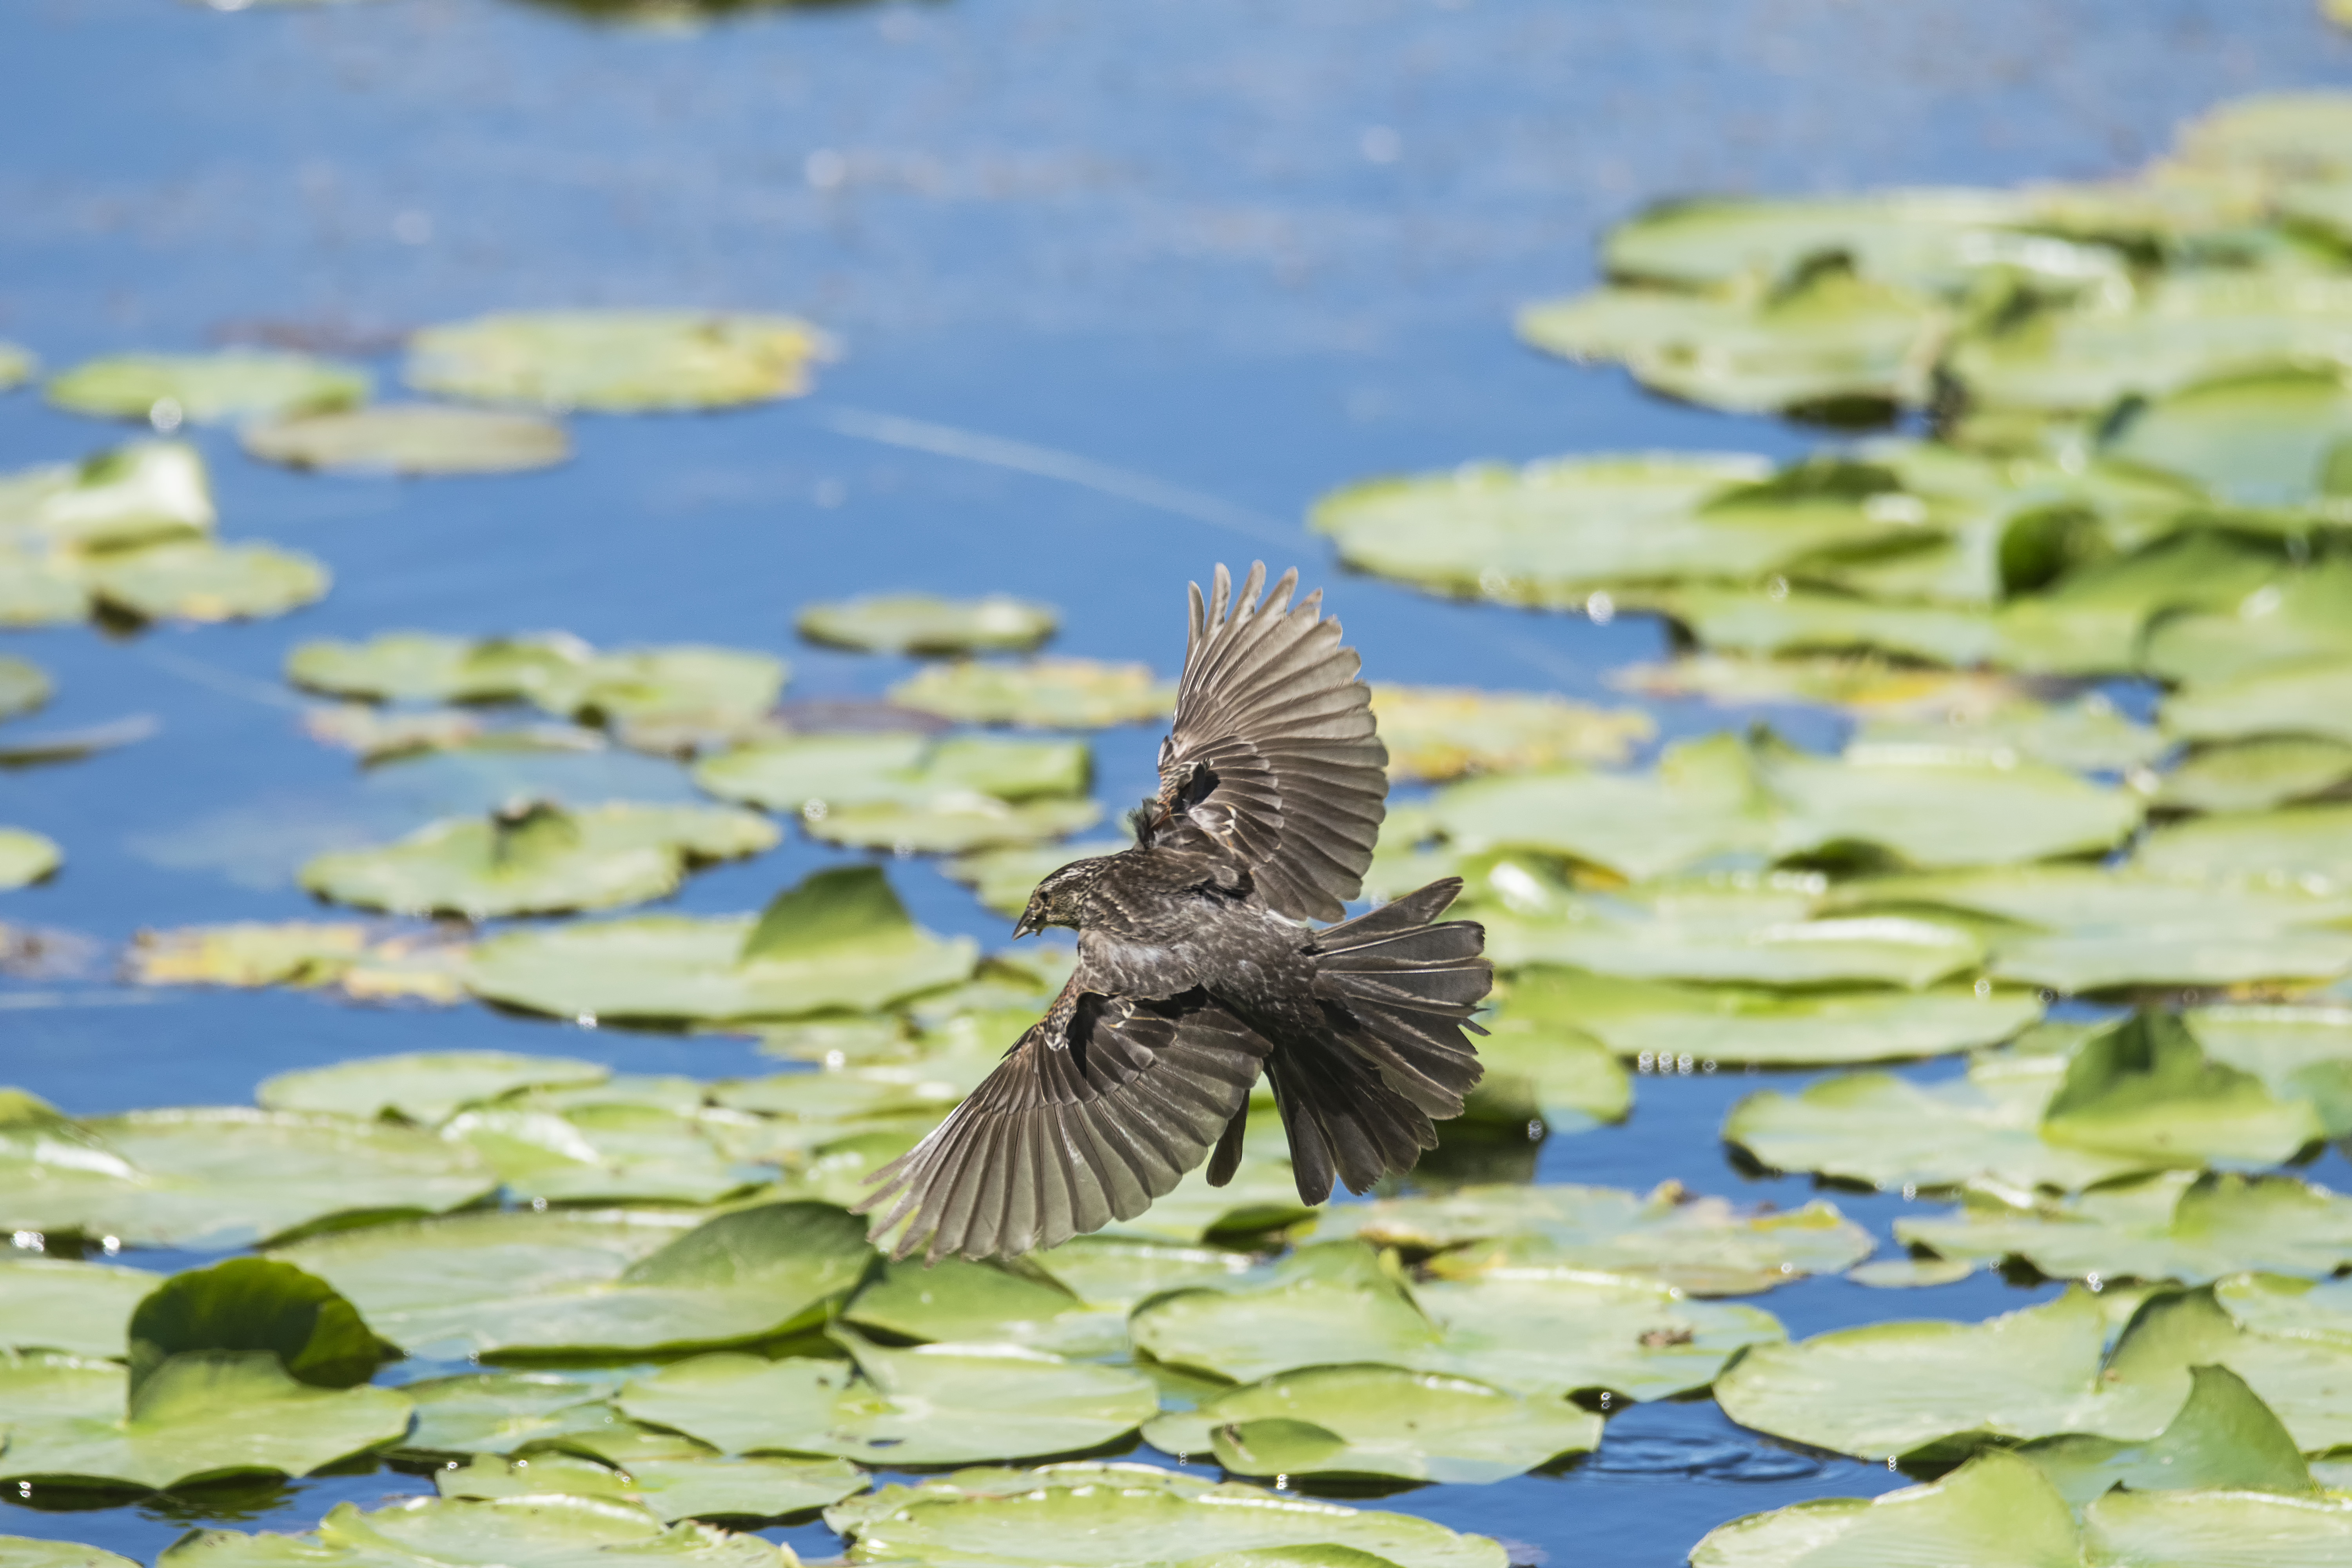
water, nature, bird, wing, leaf, flower, wildlife, green, red, blue, winged, fauna, canada, a, quebec, blackbird, sherbrooke, oiseau, carouge, paulettes, perching bird